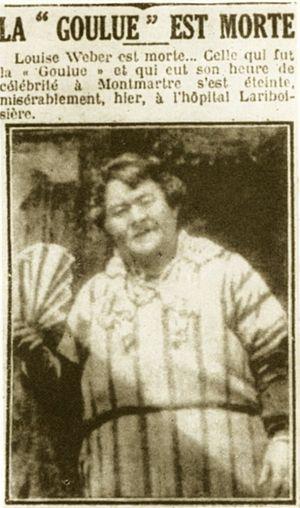
Louise Weber, dite La Goulue, née le 12 juillet 1866 dans une partie de Clichy et morte le 29 janvier 1929 à Paris, dans le 10ᵉ arrondissement, est une danseuse de cancan populaire.